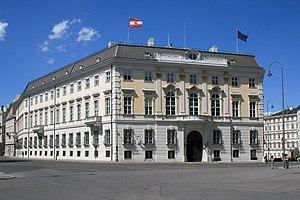
Le Ballhausplatz 2 est la résidence officielle du chancelier fédéral de la république d'Autriche et le siège de la chancellerie fédérale rassemblant l'ensemble des services placés sous son autorité. Le bâtiment se trouve sur la Ballhausplatz dans le premier arrondissement de Vienne, juste en face du château de Hofburg.